A. C. Solomon Raj

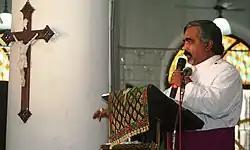
Bishop Solomon at CSI-Church of St. John the Baptist, Secunderabad in 2017.

After a period of pastoral ministry, the Diocese of Medak once again re-sent Solomon Raj to the Protestant Regional Theologiate in Bangalore to upgrade his academics where Solomon Raj pursued a postgraduate course in spirituality specializing in Ethics during 1999 –2001 leading to Master of Theology during the Principalship of the Old Testament Scholar Gnana Robinson, CSI a direct student of Old Testament's Master Specialist, Klaus Koch at the University of Hamburg, Germany. Solomon Raj's postgraduate thesis was entitled "Can violence be a means of achieving social justice? An ethical evaluation of the Naxalite Movement in Telangana" and was subsequently published in the "Bangalore Theological Journal". During the ensuing annual convocation of the Senate of Serampore College (University) held in 2002, Solomon Raj was awarded the postgraduate degree, again during the Registrarship of the New Testament Scholar, The Rev. D. S. Satyaranjan, IPC.